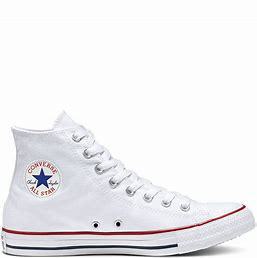
Brand: Converse
Model: Chuck Taylor Alt Star